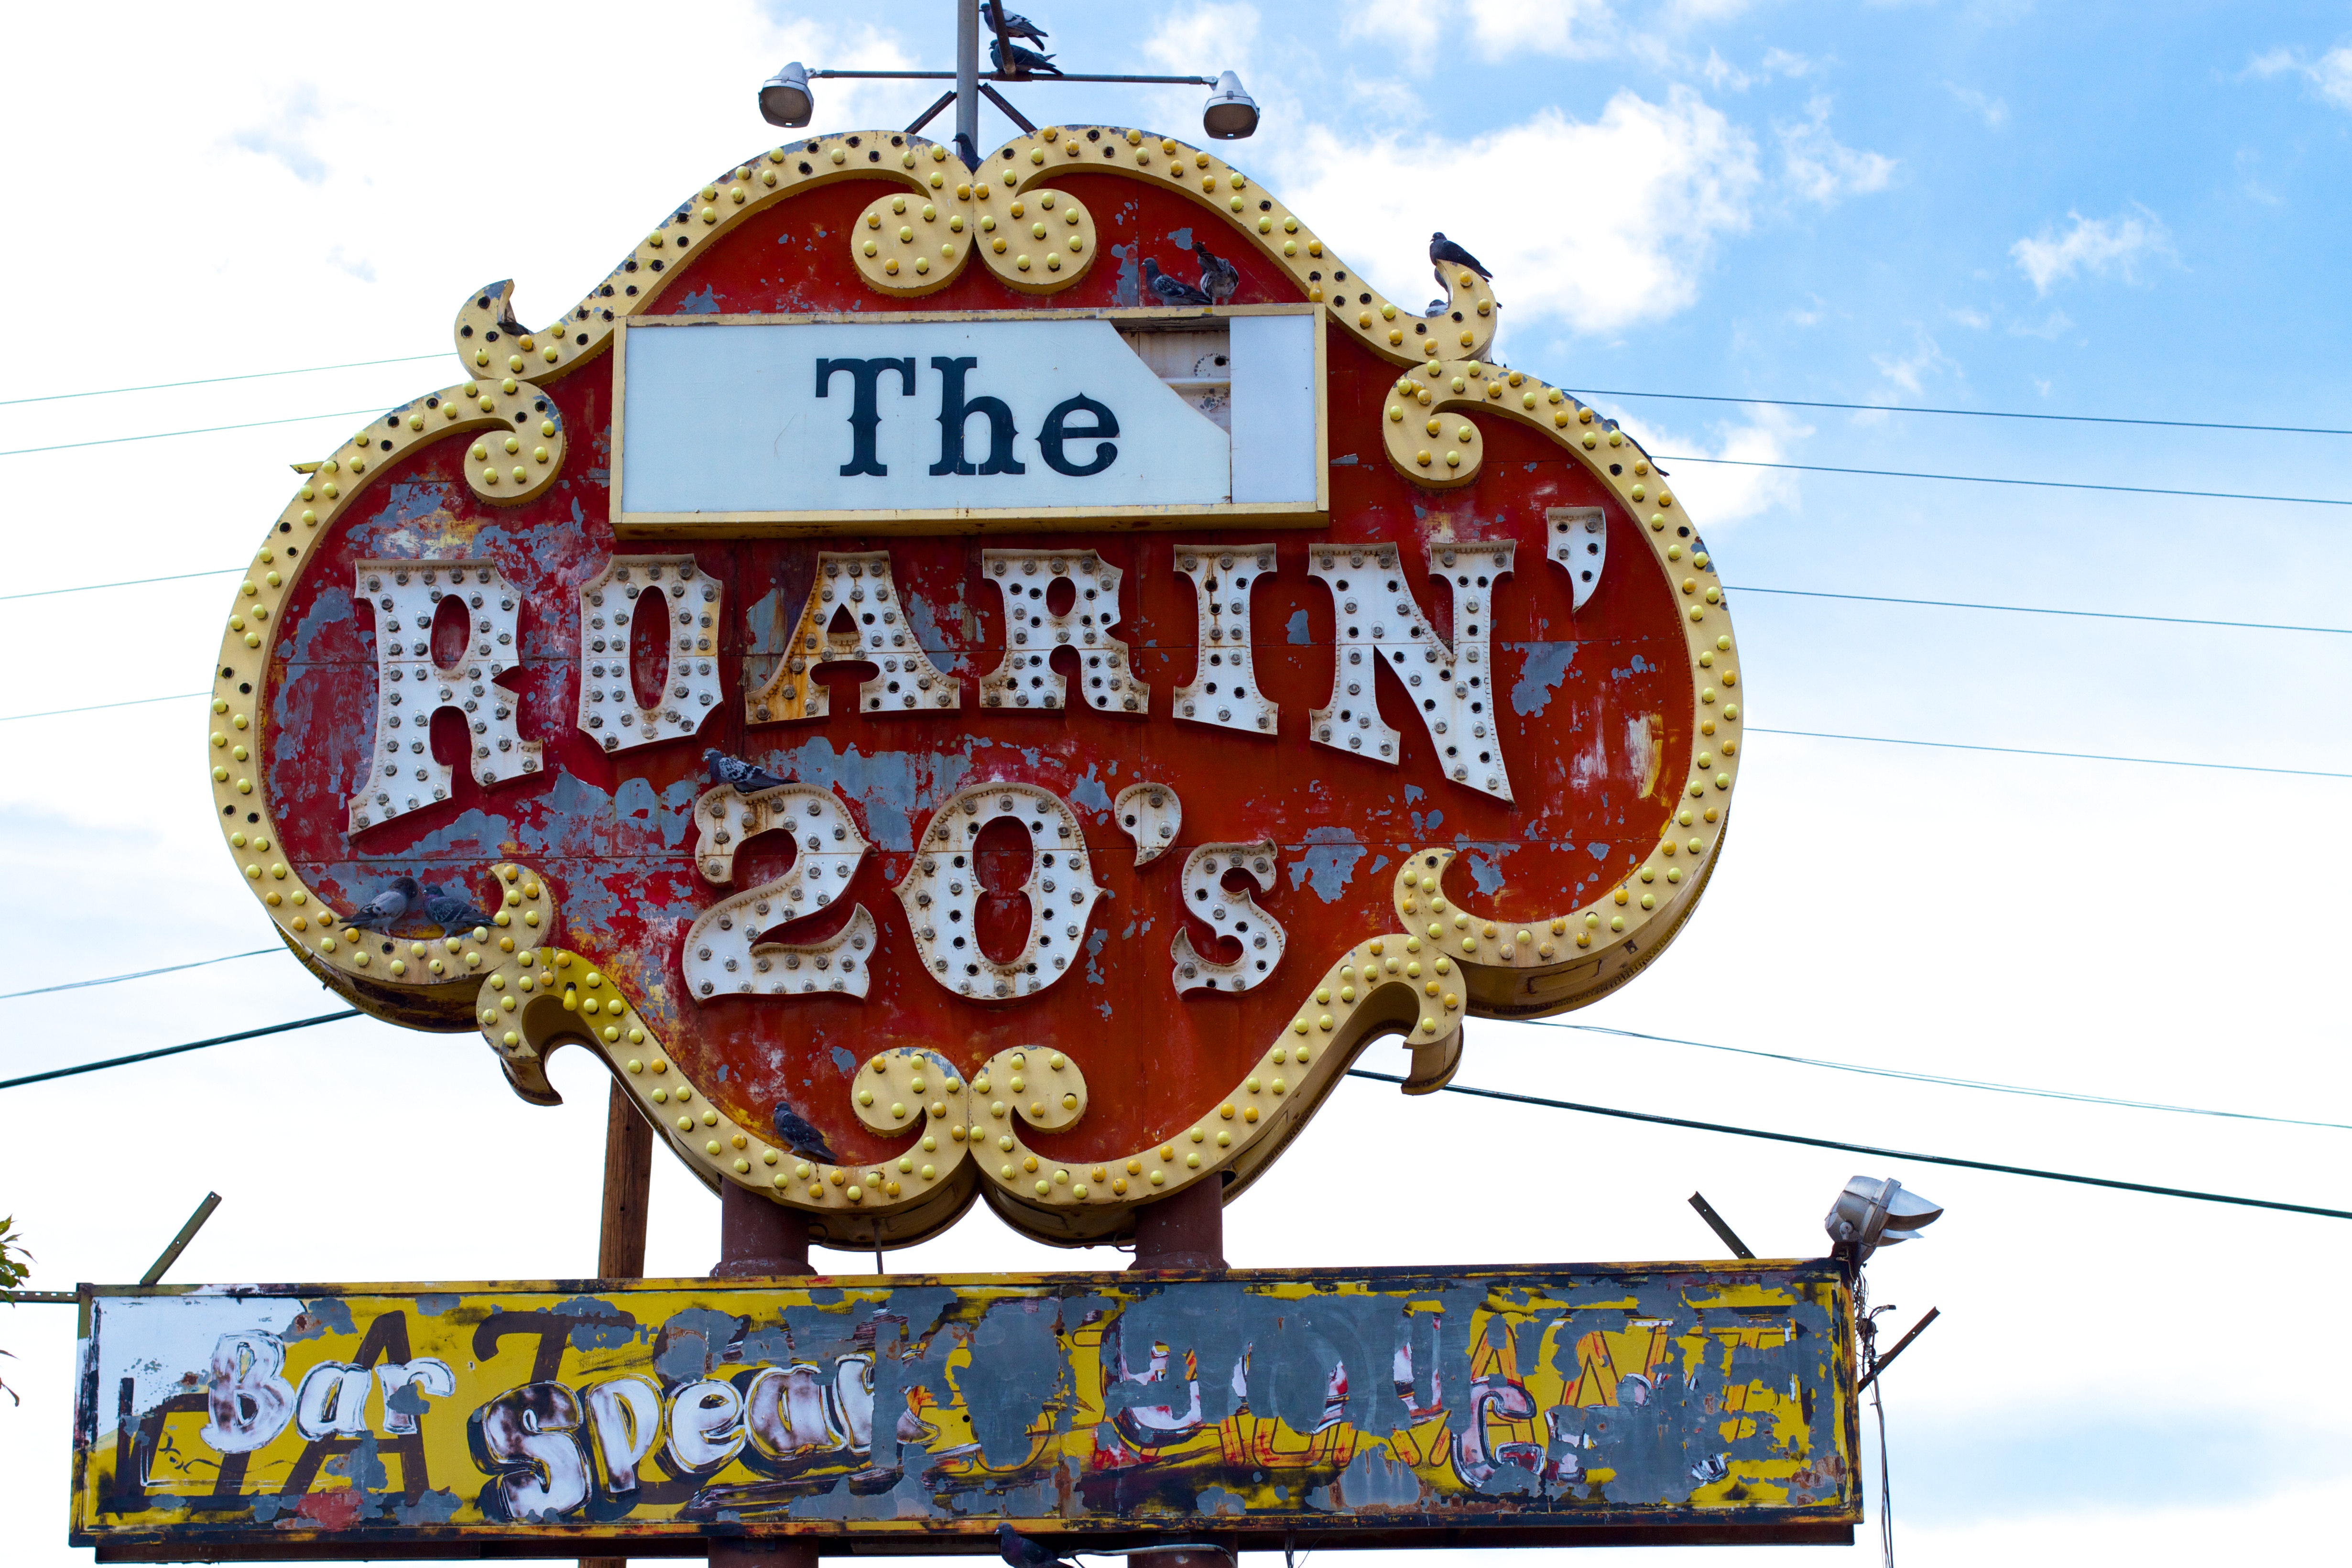
advertising, sign, vehicle, signage